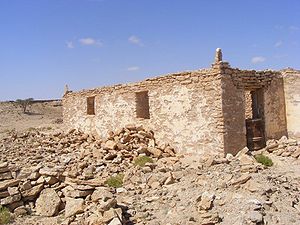
Afrikas historie / Antikken / Somalia
Ruiner af Qa'ableh, et tidligt center for somalisk civilisation.
Afrikas historie begynder med kontinentets forhistorie og fremkomsten af de tidligste mennesker, Homo sapiens, i østlige Afrika og fortsætter ind i nutiden med en opsplitning i en mangfoldighed af politisk udviklede stater. En del tidlige beviser på landbrug i Afrika er dateret til 16.000 f.Kr., og metalfremstilling kendes fra omkring 4.000 f.Kr. Den dokumenterede historie af tidlig civilisation opstod i oldtidens Egypten og senere i Nubien, området Maghreb i nordvestlige Afrika, og Afrikas horn i østlige Afrika. I løbet af middelalderen spredte islam sig fra Arabien gennem regionen, krydsede Maghreb og Sahel. Et markant center for muslimsk kultur var Timbuktu. En del betydelige førkoloniale stater og samfund i Afrika var blandt andet Nokkulturen, Maliriget, Ashantiriget, kongedømmet Mapungubwe, kongeriget Sine, kongeriget Saloum, Baolriget, kongeriget Zimbabwe, Kongoriget, oldtidens Karthago, Numidien, Mauretanien, kongeriget Aksum, Ajuuraan-staten og Adal-sultanatet.